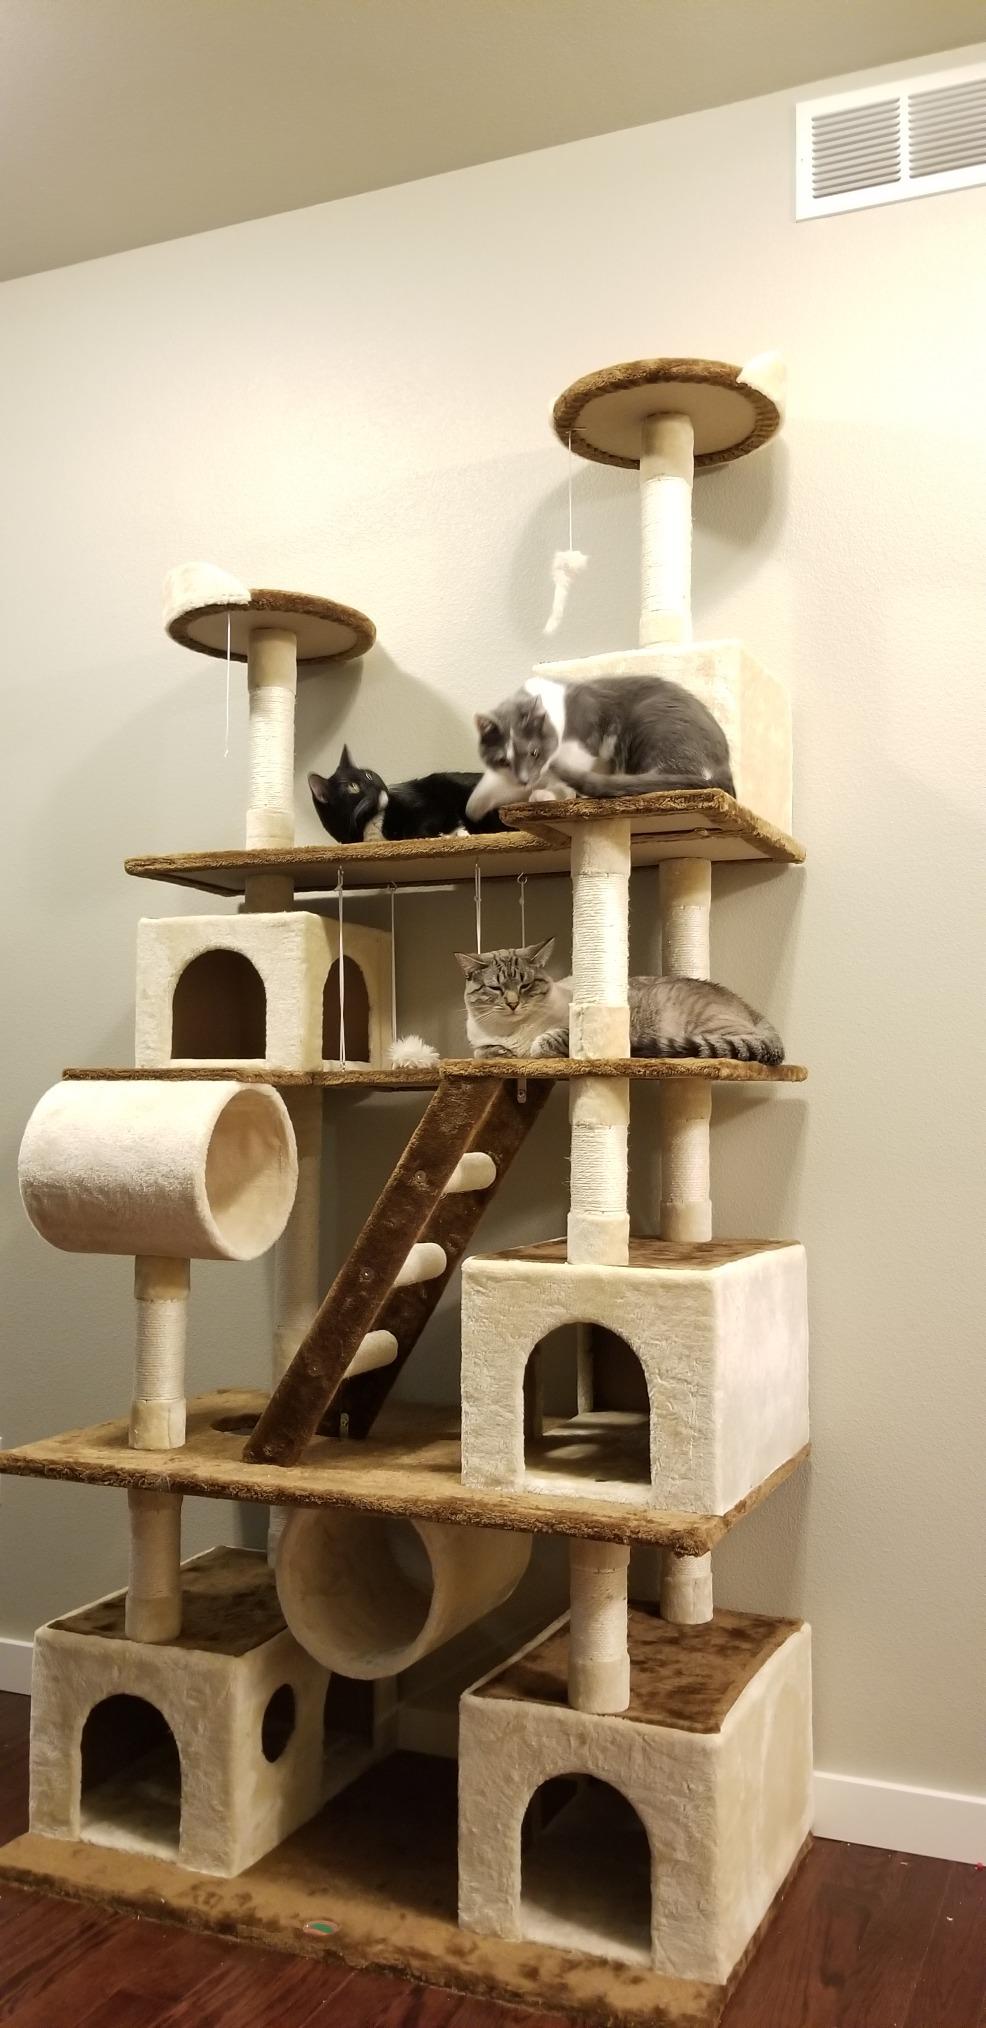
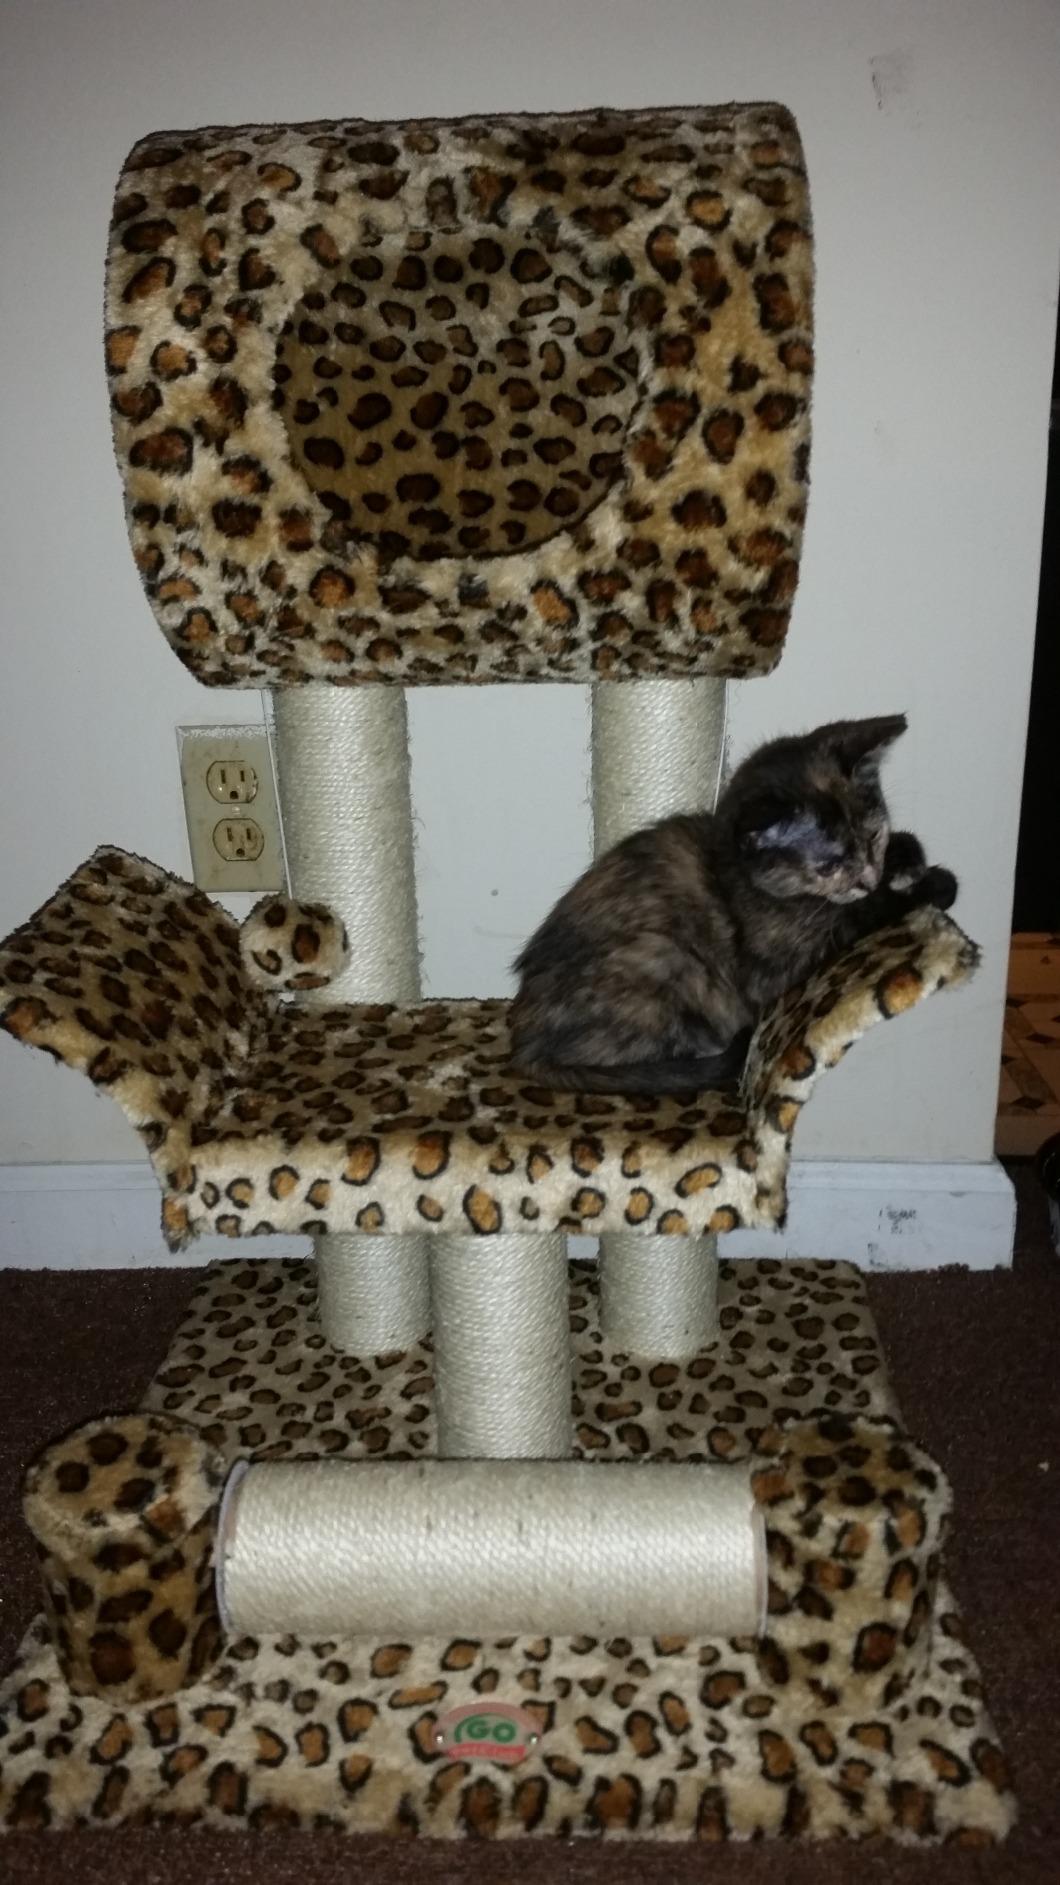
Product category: items_cat tree
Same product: no